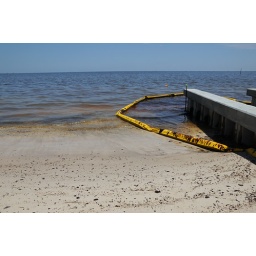
oil in water on boom on beach on seawall_7728 web